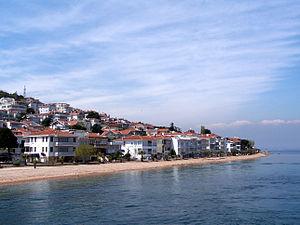
Kınalıada est une des neuf îles constituant l'archipel des Îles des Princes, dans la mer de Marmara, en Turquie. Kınalıada signifie l'île du henné, en référence à la couleur des eaux où baigne l'île. C'est l'île la plus proche de la rive européenne d'Istanbul, à seulement une heure de ferry de Sirkeci. Les îles Vordonis se trouvent à mi-chemin entre la côte et l'île de Kınalıada.